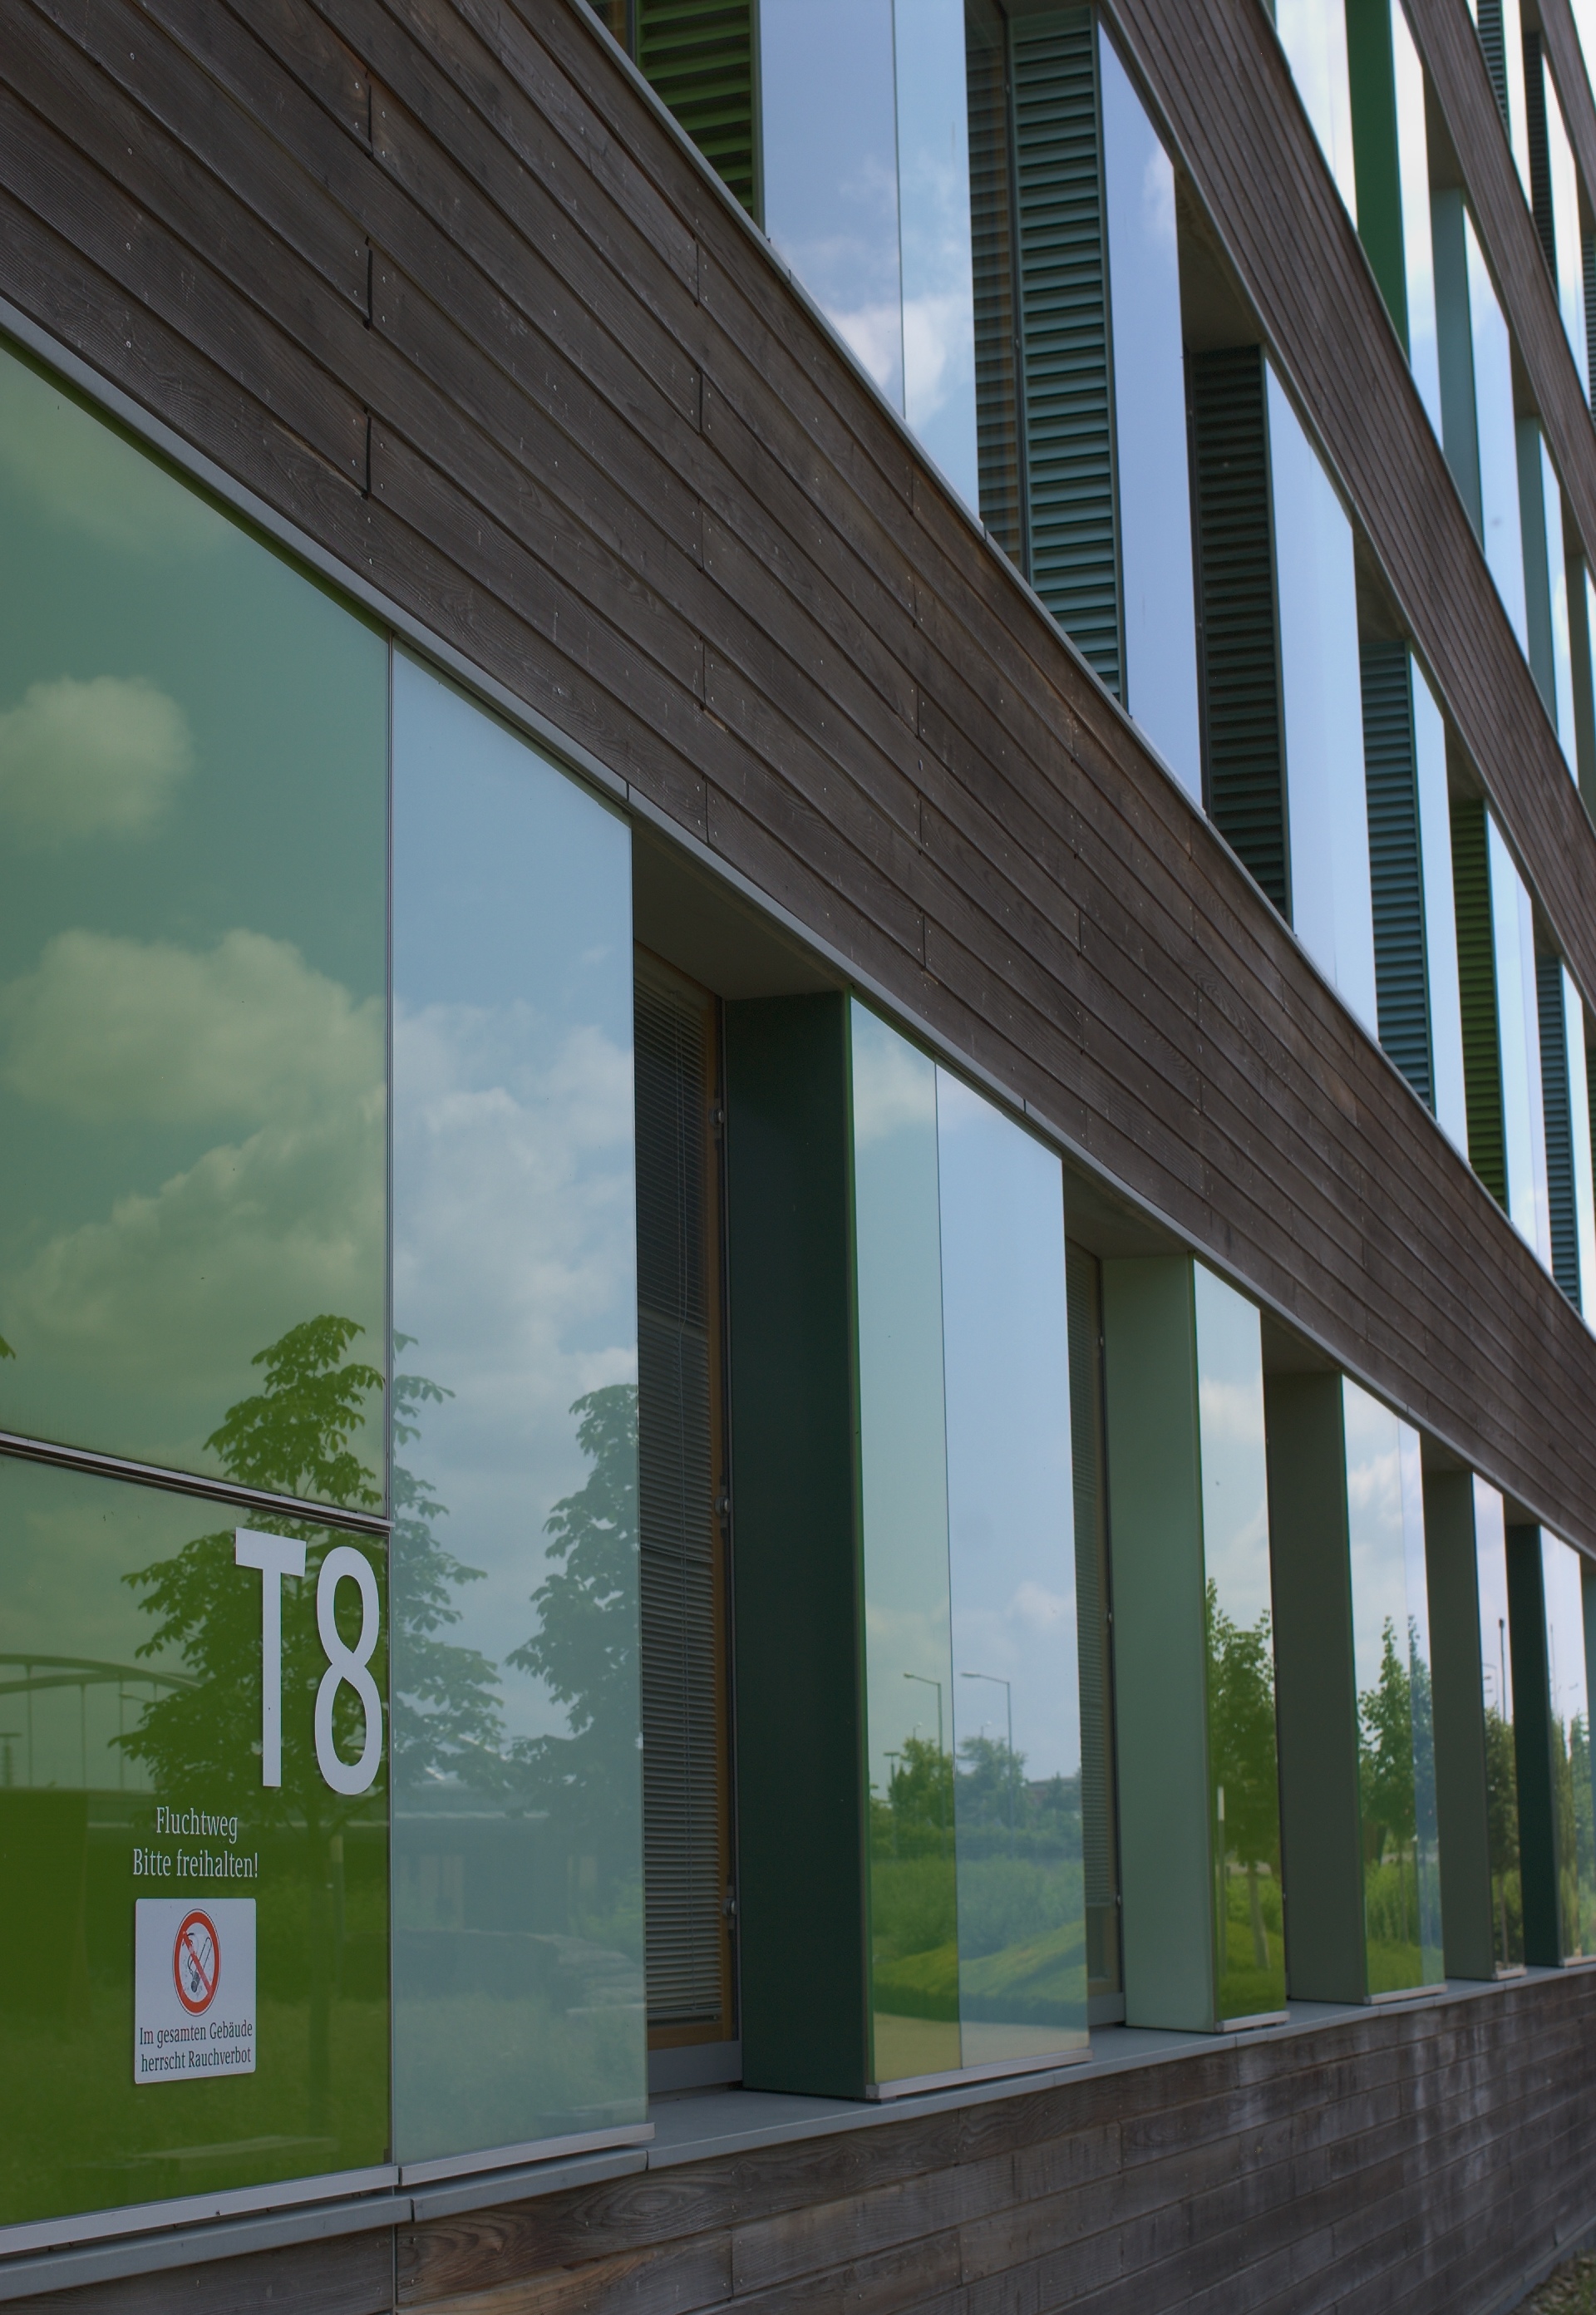
architecture, bridge, overpass, facade, professional, interior design, 2013, 35mm, rawtherapee, germany, deutschland, pentax, headquarters, sachsenanhalt, lenstagged, steffenzahn, f24, 35mmf24, k100d, justpentax, smcpentaxda35mmf24al, pentaxda35mmf24al, smcpentaxda12435mmal, smcpdal35mmf24al, siding, dessau, urban area, window covering